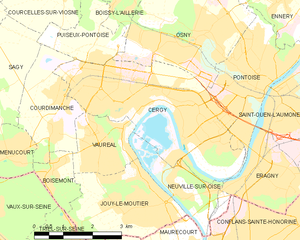
Carte des communes françaises Cergy